The Mooring (2021 film)

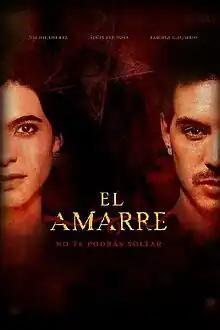
Film poster

The Mooring is a 2021 Mexican horror film directed by Tamae Garateguy and produced by Lemon Films under the banner Lemonster. The film's main plot follows Julieta a young woman who, after casting a love spell over a co-worker involuntarily unleashes the dark side of her new boyfriend. The film was distributed mainly as a streaming movie due to COVID-19 restrictions in Mexico, which lead to the film being acquired by Amazon Prime Video. Starring Vadhir Derbez and Sofia Espinoza, the movie became one of the most-watched films in the streaming on Mexico during its weekend premiere.